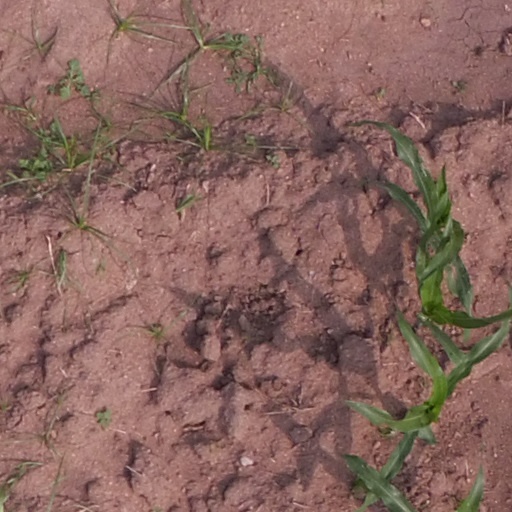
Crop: maize; corn